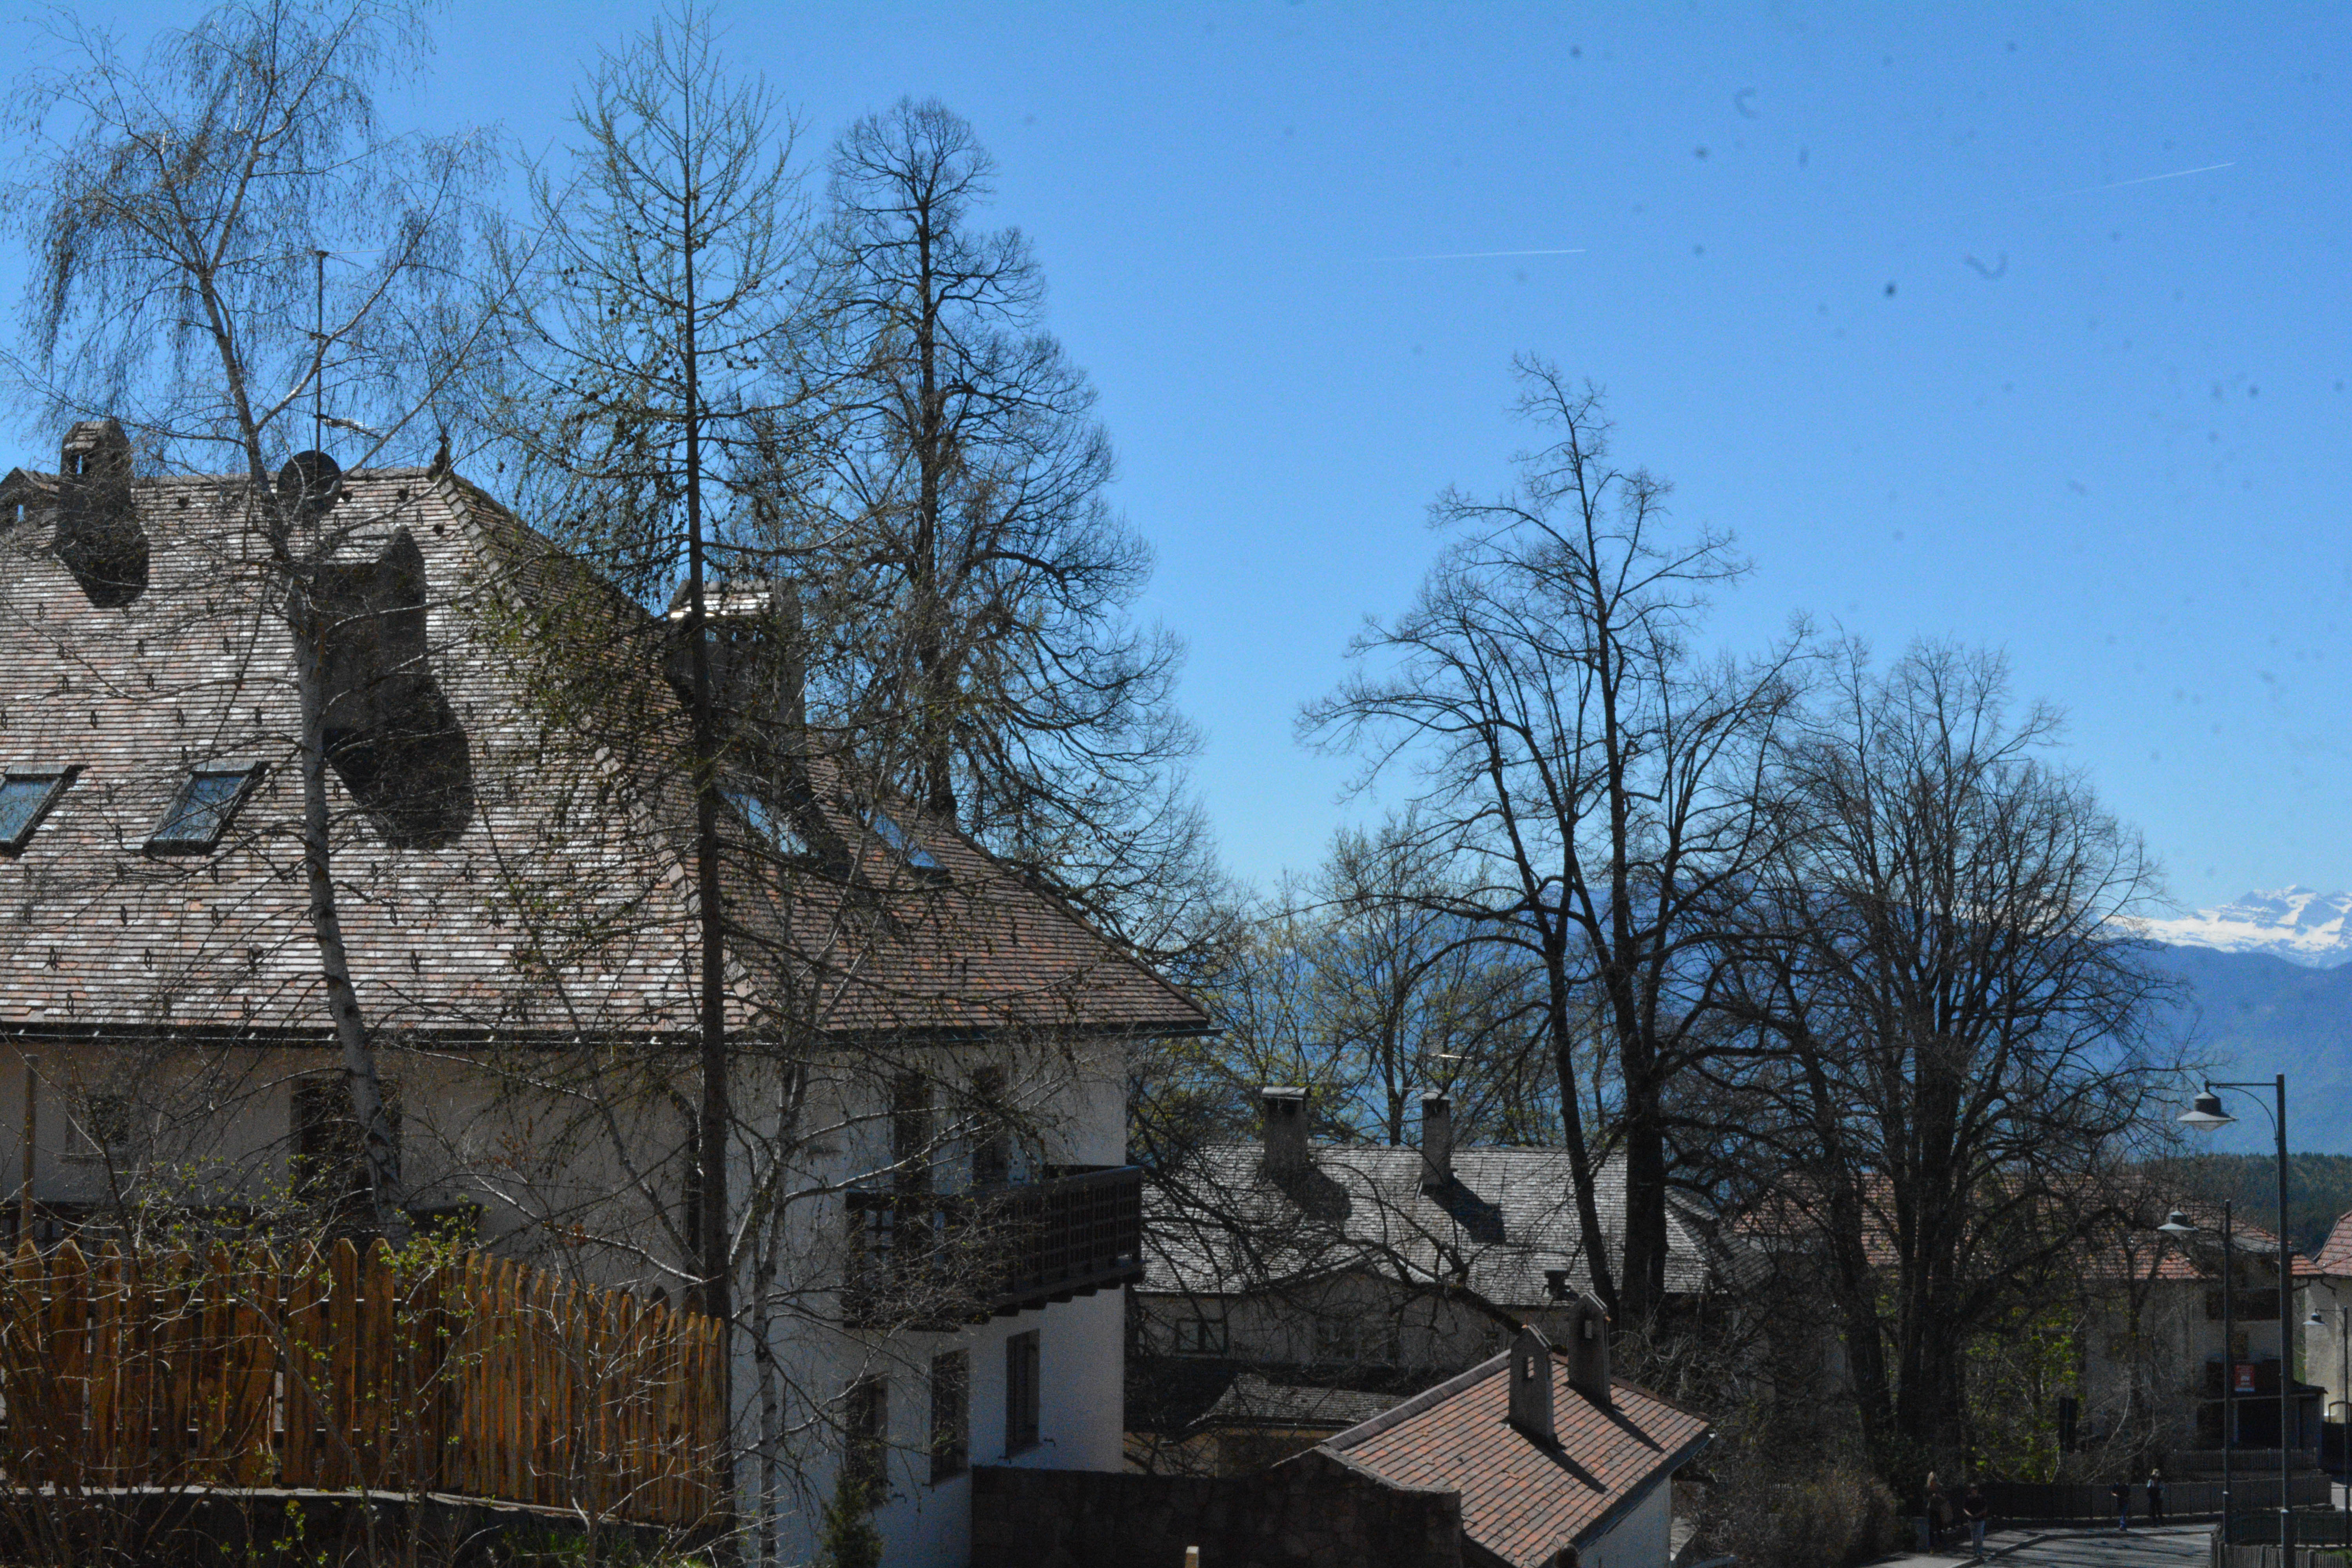
house, town, building, village, place of worship